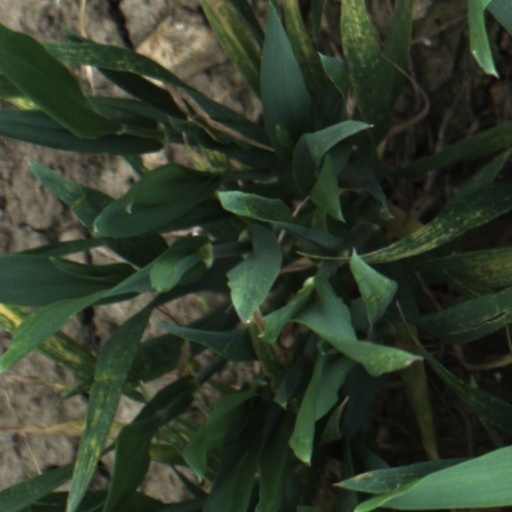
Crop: wheat